Paolo Lucio Anafesto

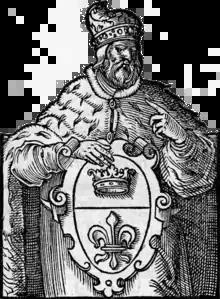
Late artistic representation (1574) of Paolo Lucio Anafesto

Paolo Lucio Anafesto was, according to Venetian chronicler John the Deacon and other later traditions, the first Doge of Venice, serving (allegedly) from 697 to 717. Since he is not known from contemporary sources, various scholars have raised several questions regarding his personal (prosopographical) historicity and reliability of late accounts, provided by John the Deacon, who died sometime after 1018.